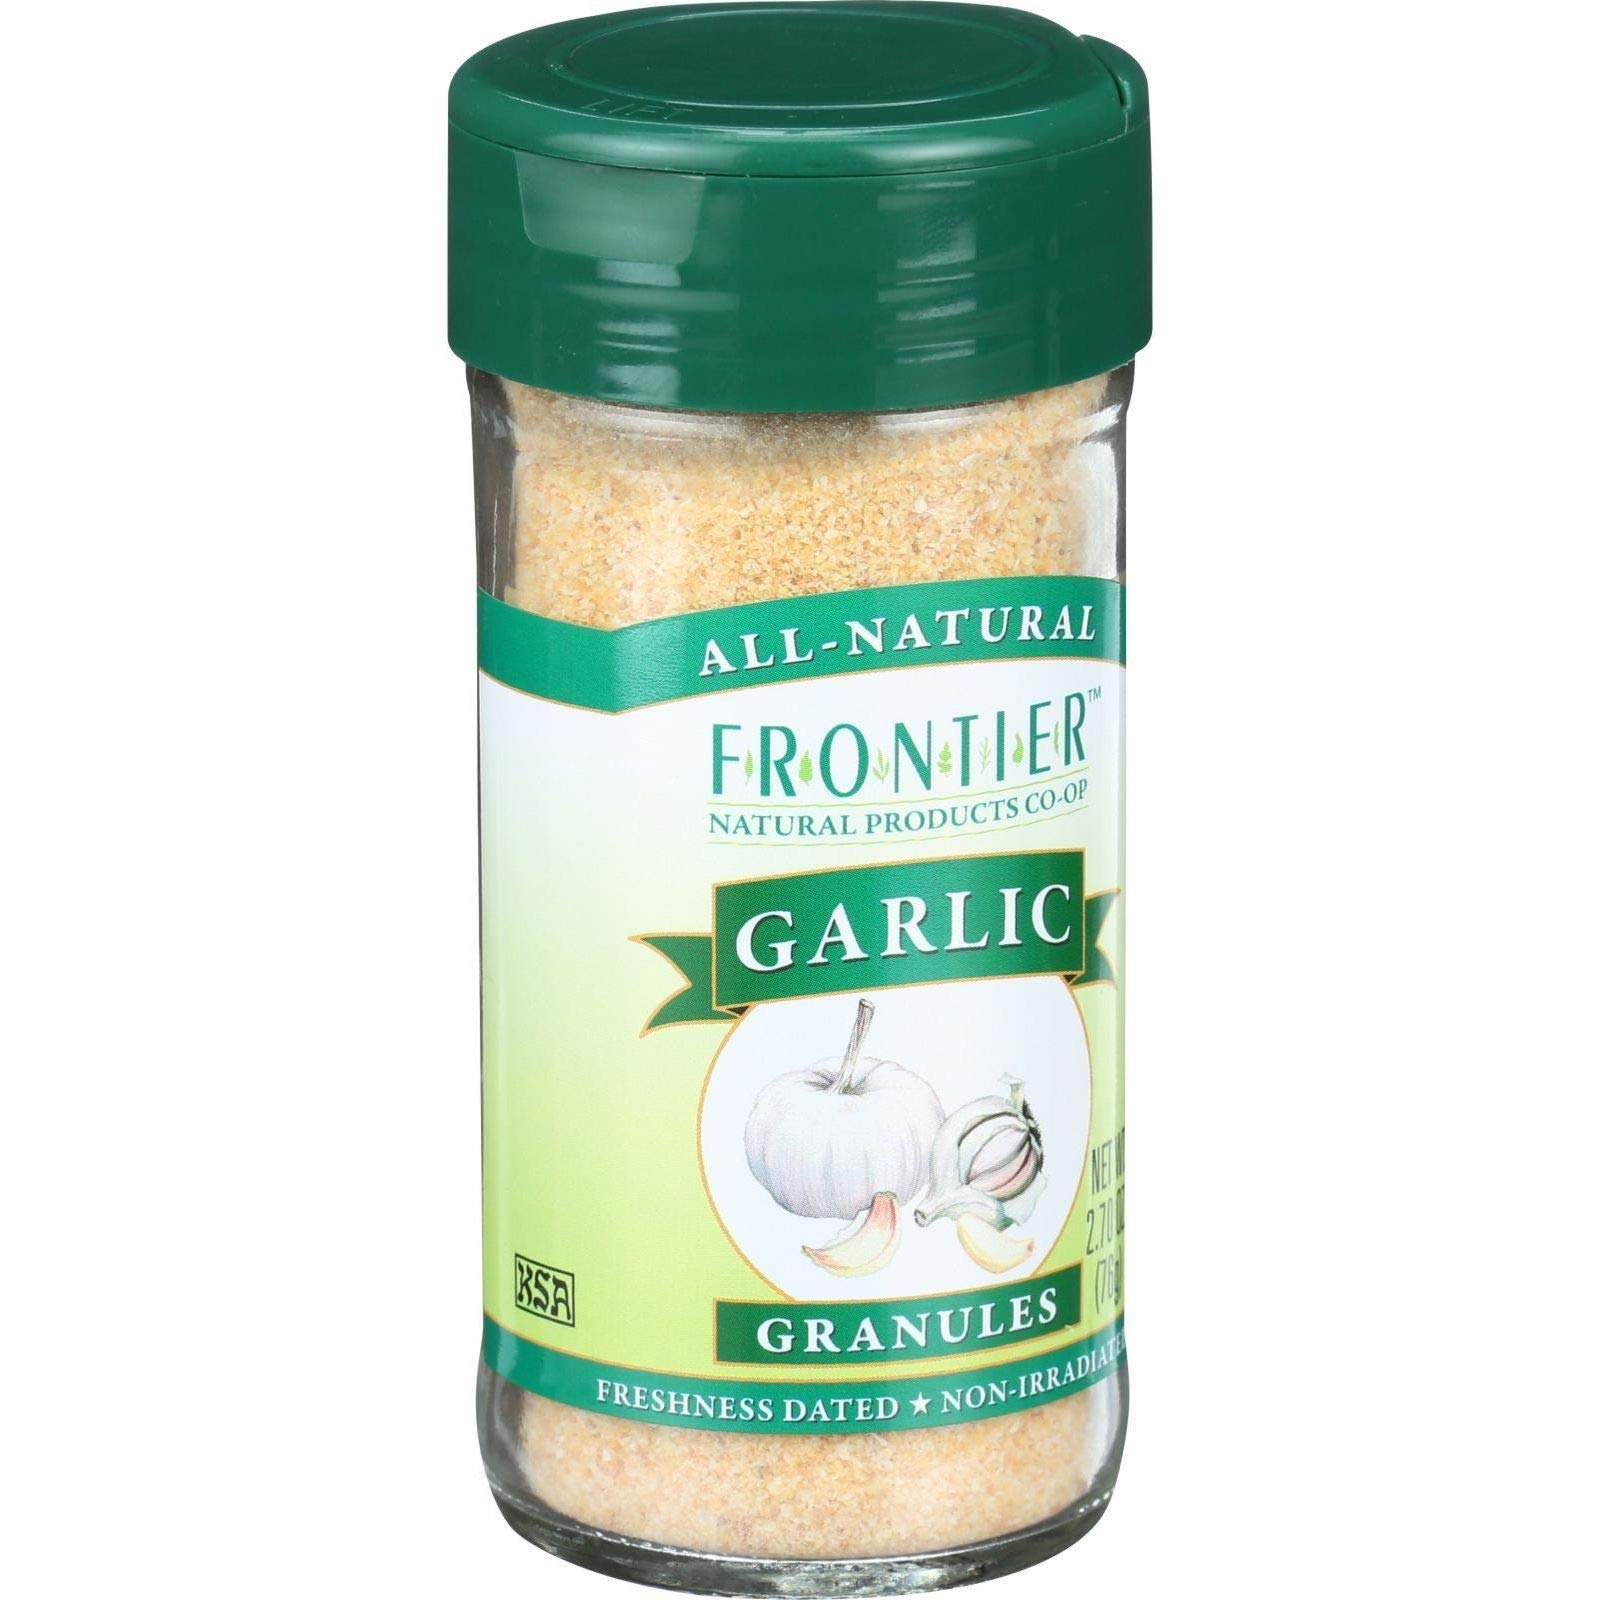
Item Name: Frontier Co-op Garlic Granules, 2.7 Ounce Bottle, Aromatic and Flavorful Kosher Garlic, Great For Savory Dishes
Bullet Point 1: 2.7 Ounce Bottle
Bullet Point 2: Full garlic flavor in a convenient granulated form that's easily dispersible in any dish
Bullet Point 3: All-Natural, Non-GMO Verified
Bullet Point 4: Non-Irradiated, Kosher
Bullet Point 5: Frontier is a member owned co-op, responsible to people and planet
Value: 2.7
Unit: Ounce

Price: 6.005